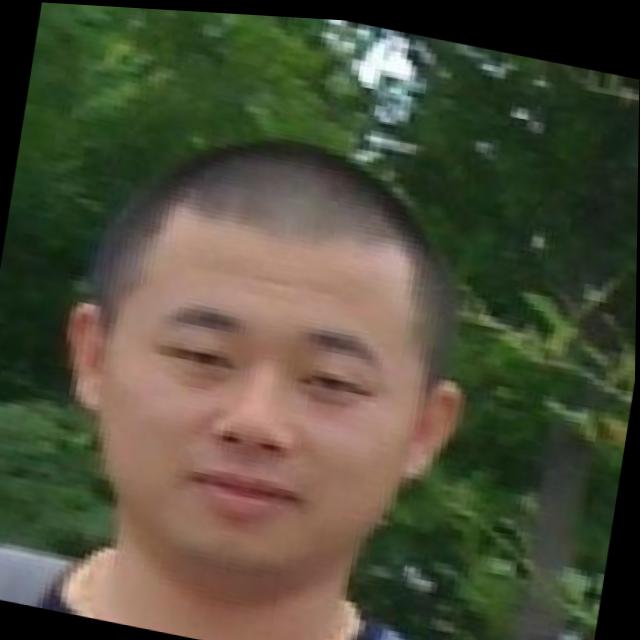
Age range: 21-44